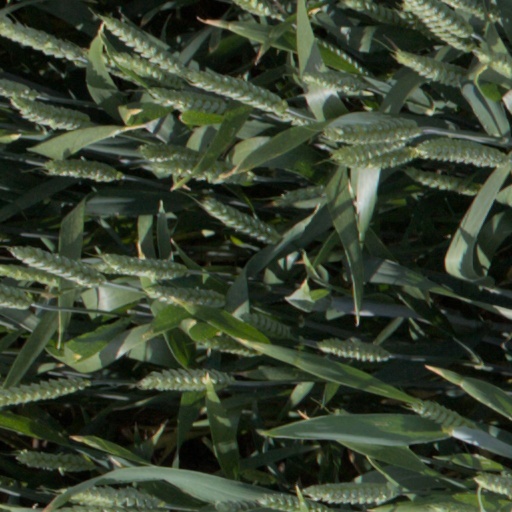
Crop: wheat